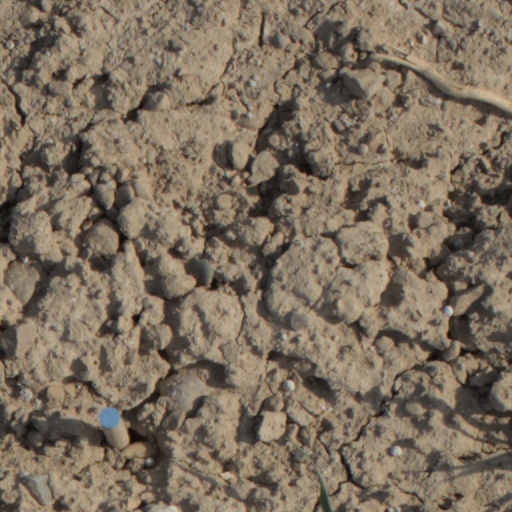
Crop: wheat